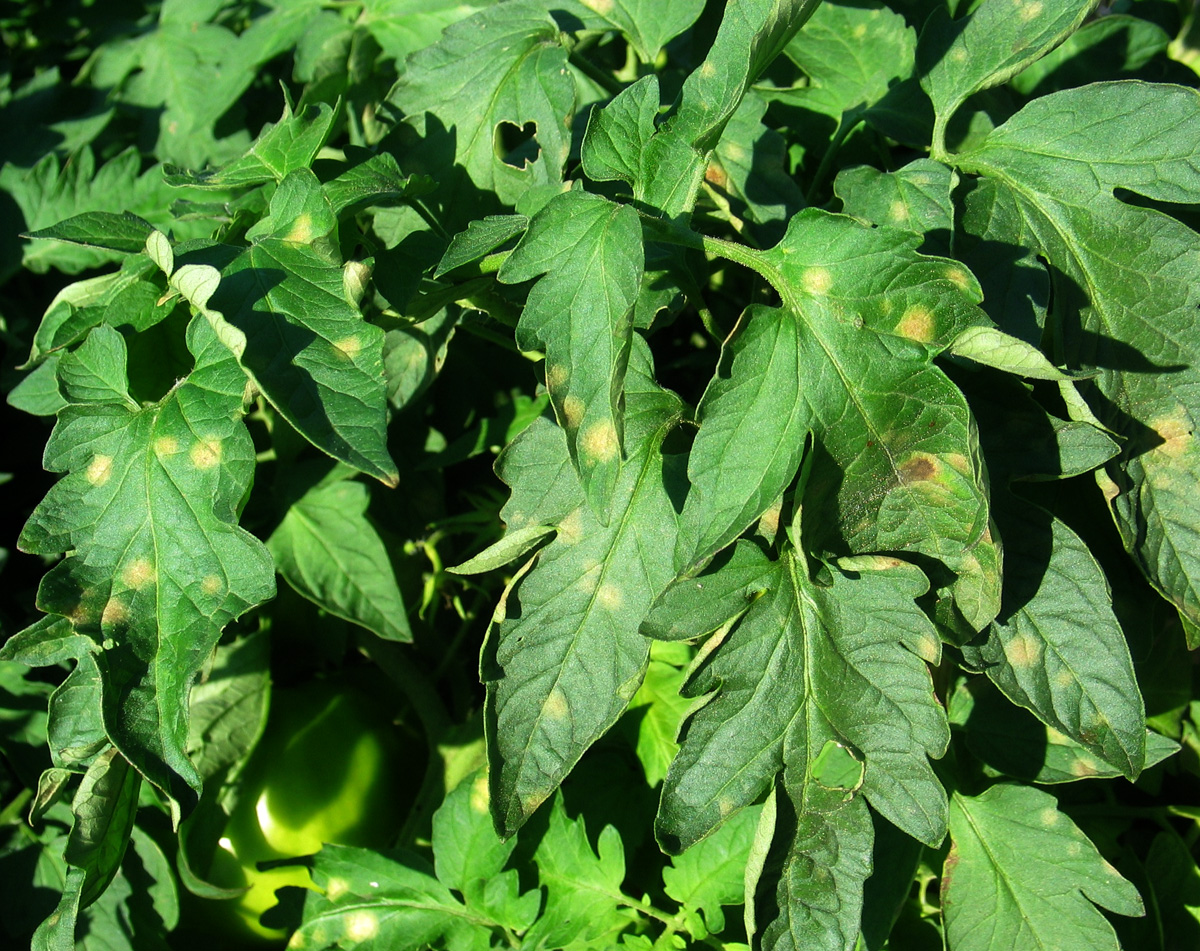
Labels: Tomato mold leaf, Tomato mold leaf, Tomato mold leaf, Tomato mold leaf, Tomato mold leaf, Tomato mold leaf, Tomato mold leaf